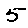
Label: 5